Dewure High School

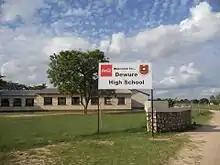
Dewure

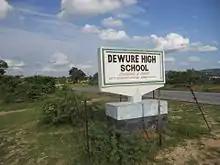
Church

Subjects offered include Mathematics, English Language & Literature, Sciences, Accounts, Practical Subjects such as Agriculture, Fashion and Fabrics, Shona, Technical Graphics, computer studies, biology, physics and chemistry. Dewure is ranked in the top 100 of the best schools in Zimbabwe with a pass rate of up to 95.